One True Thing

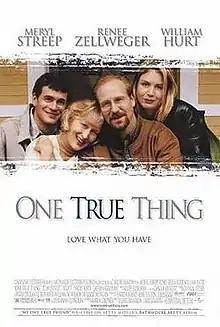
Theatrical release poster

One True Thing is a 1998 American drama film directed by Carl Franklin. It tells the story of a woman in her 20s who is forced to put her life on hold in order to care for her mother, who is dying of cancer. The script was adapted by Karen Croner from the novel by Anna Quindlen, with the story being based on Quindlen's own struggle with the death of her mother, Prudence Pantano Quindlen, from ovarian cancer in 1972.